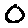
Label: 0